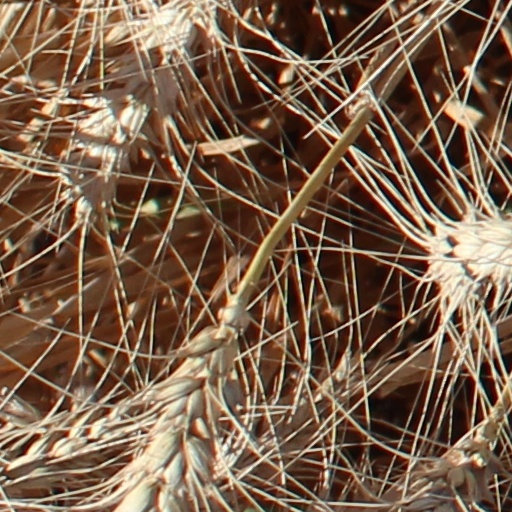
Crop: wheat